Chaplain

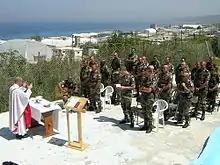
French soldiers of the UNIFIL attending a Catholic Mass in Lebanon

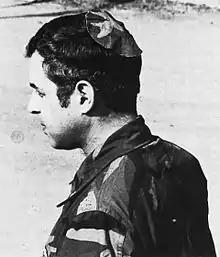
Jewish chaplain Rabbi Arnold Resnicoff wears a kippah/yarmulke made from a piece of a Catholic chaplain's camouflage uniform after his own head covering had become bloodied when it was used to wipe the face of a wounded marine during the 1983 Beirut barracks bombing.

Military chaplains are normally accorded officer status, although Sierra Leone had a Naval Lance Corporal chaplain in 2001. In most navies, their badges and insignia do not differentiate their levels of responsibility and status. By contrast, in air forces and armies, they typically carry ranks and are differentiated by crosses or other equivalent religious insignia. However, United States military chaplains in every branch carry both rank and Chaplain Corps insignia.